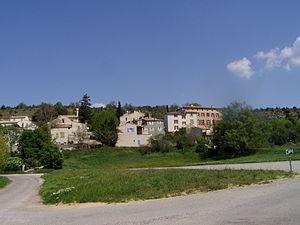
Village de Saint-Martin les Eaux
Saint-Martin-les-Eaux est une commune française située dans le département des Alpes-de-Haute-Provence en région Provence-Alpes-Côte d'Azur. L'exode rural a été très fort dans cette commune, qui a perdu plus de 80 % de sa population avant de se stabiliser autour de 100 habitants.